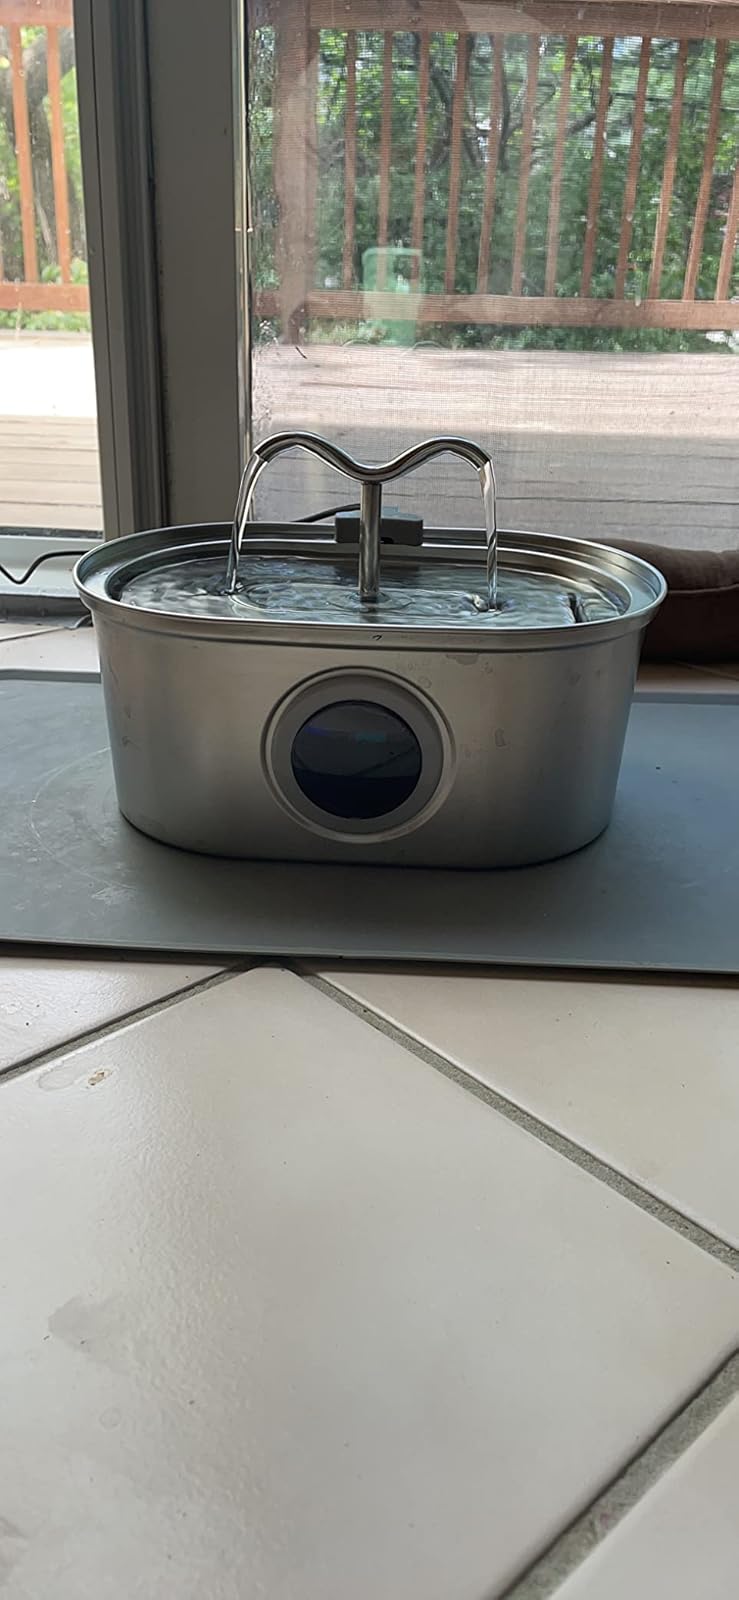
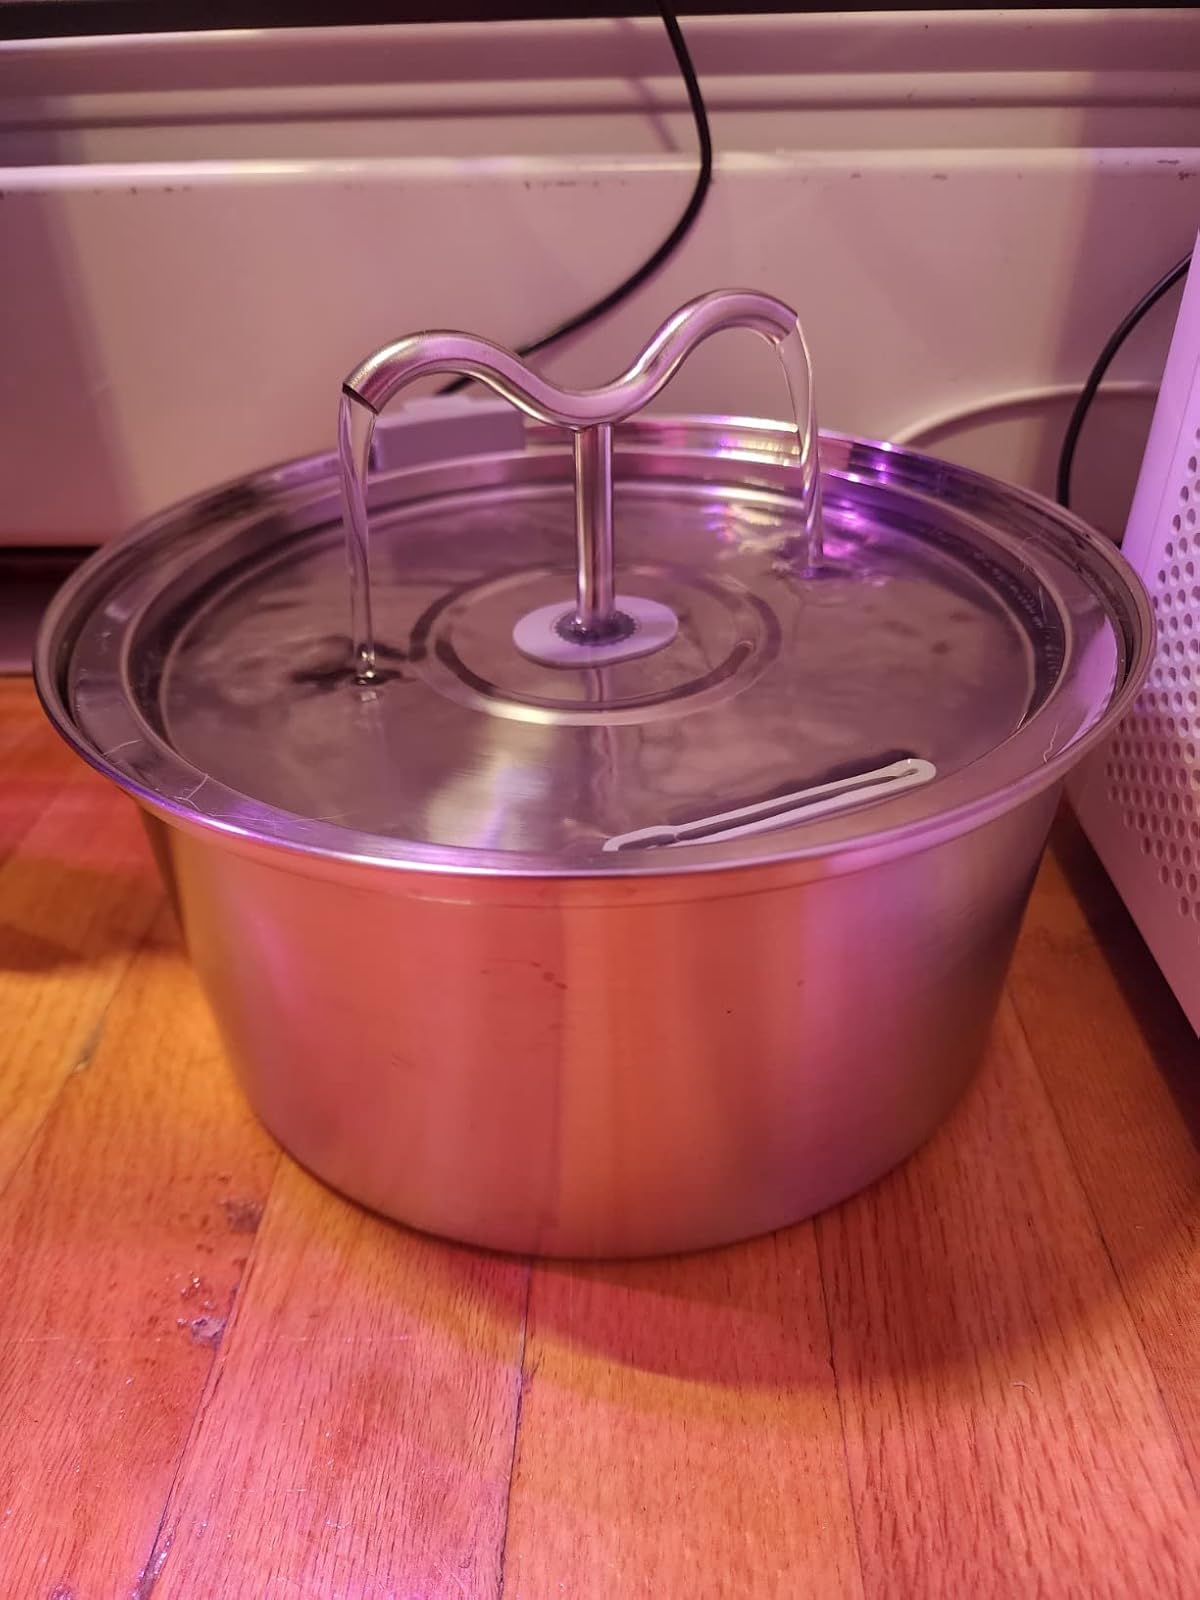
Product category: items_bowl
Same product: no